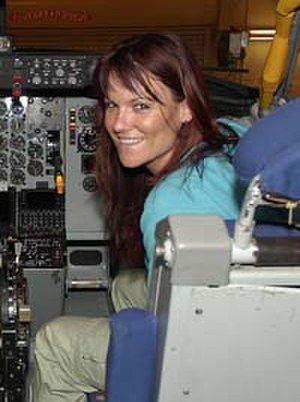
Amy Dumas
Amy Dumas
Amy Dumas er en amerikansk fribryder, bedst kendt fra World Wrestling Entertainment hvor hun kæmpede som Lita.